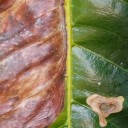
Label: Phoma